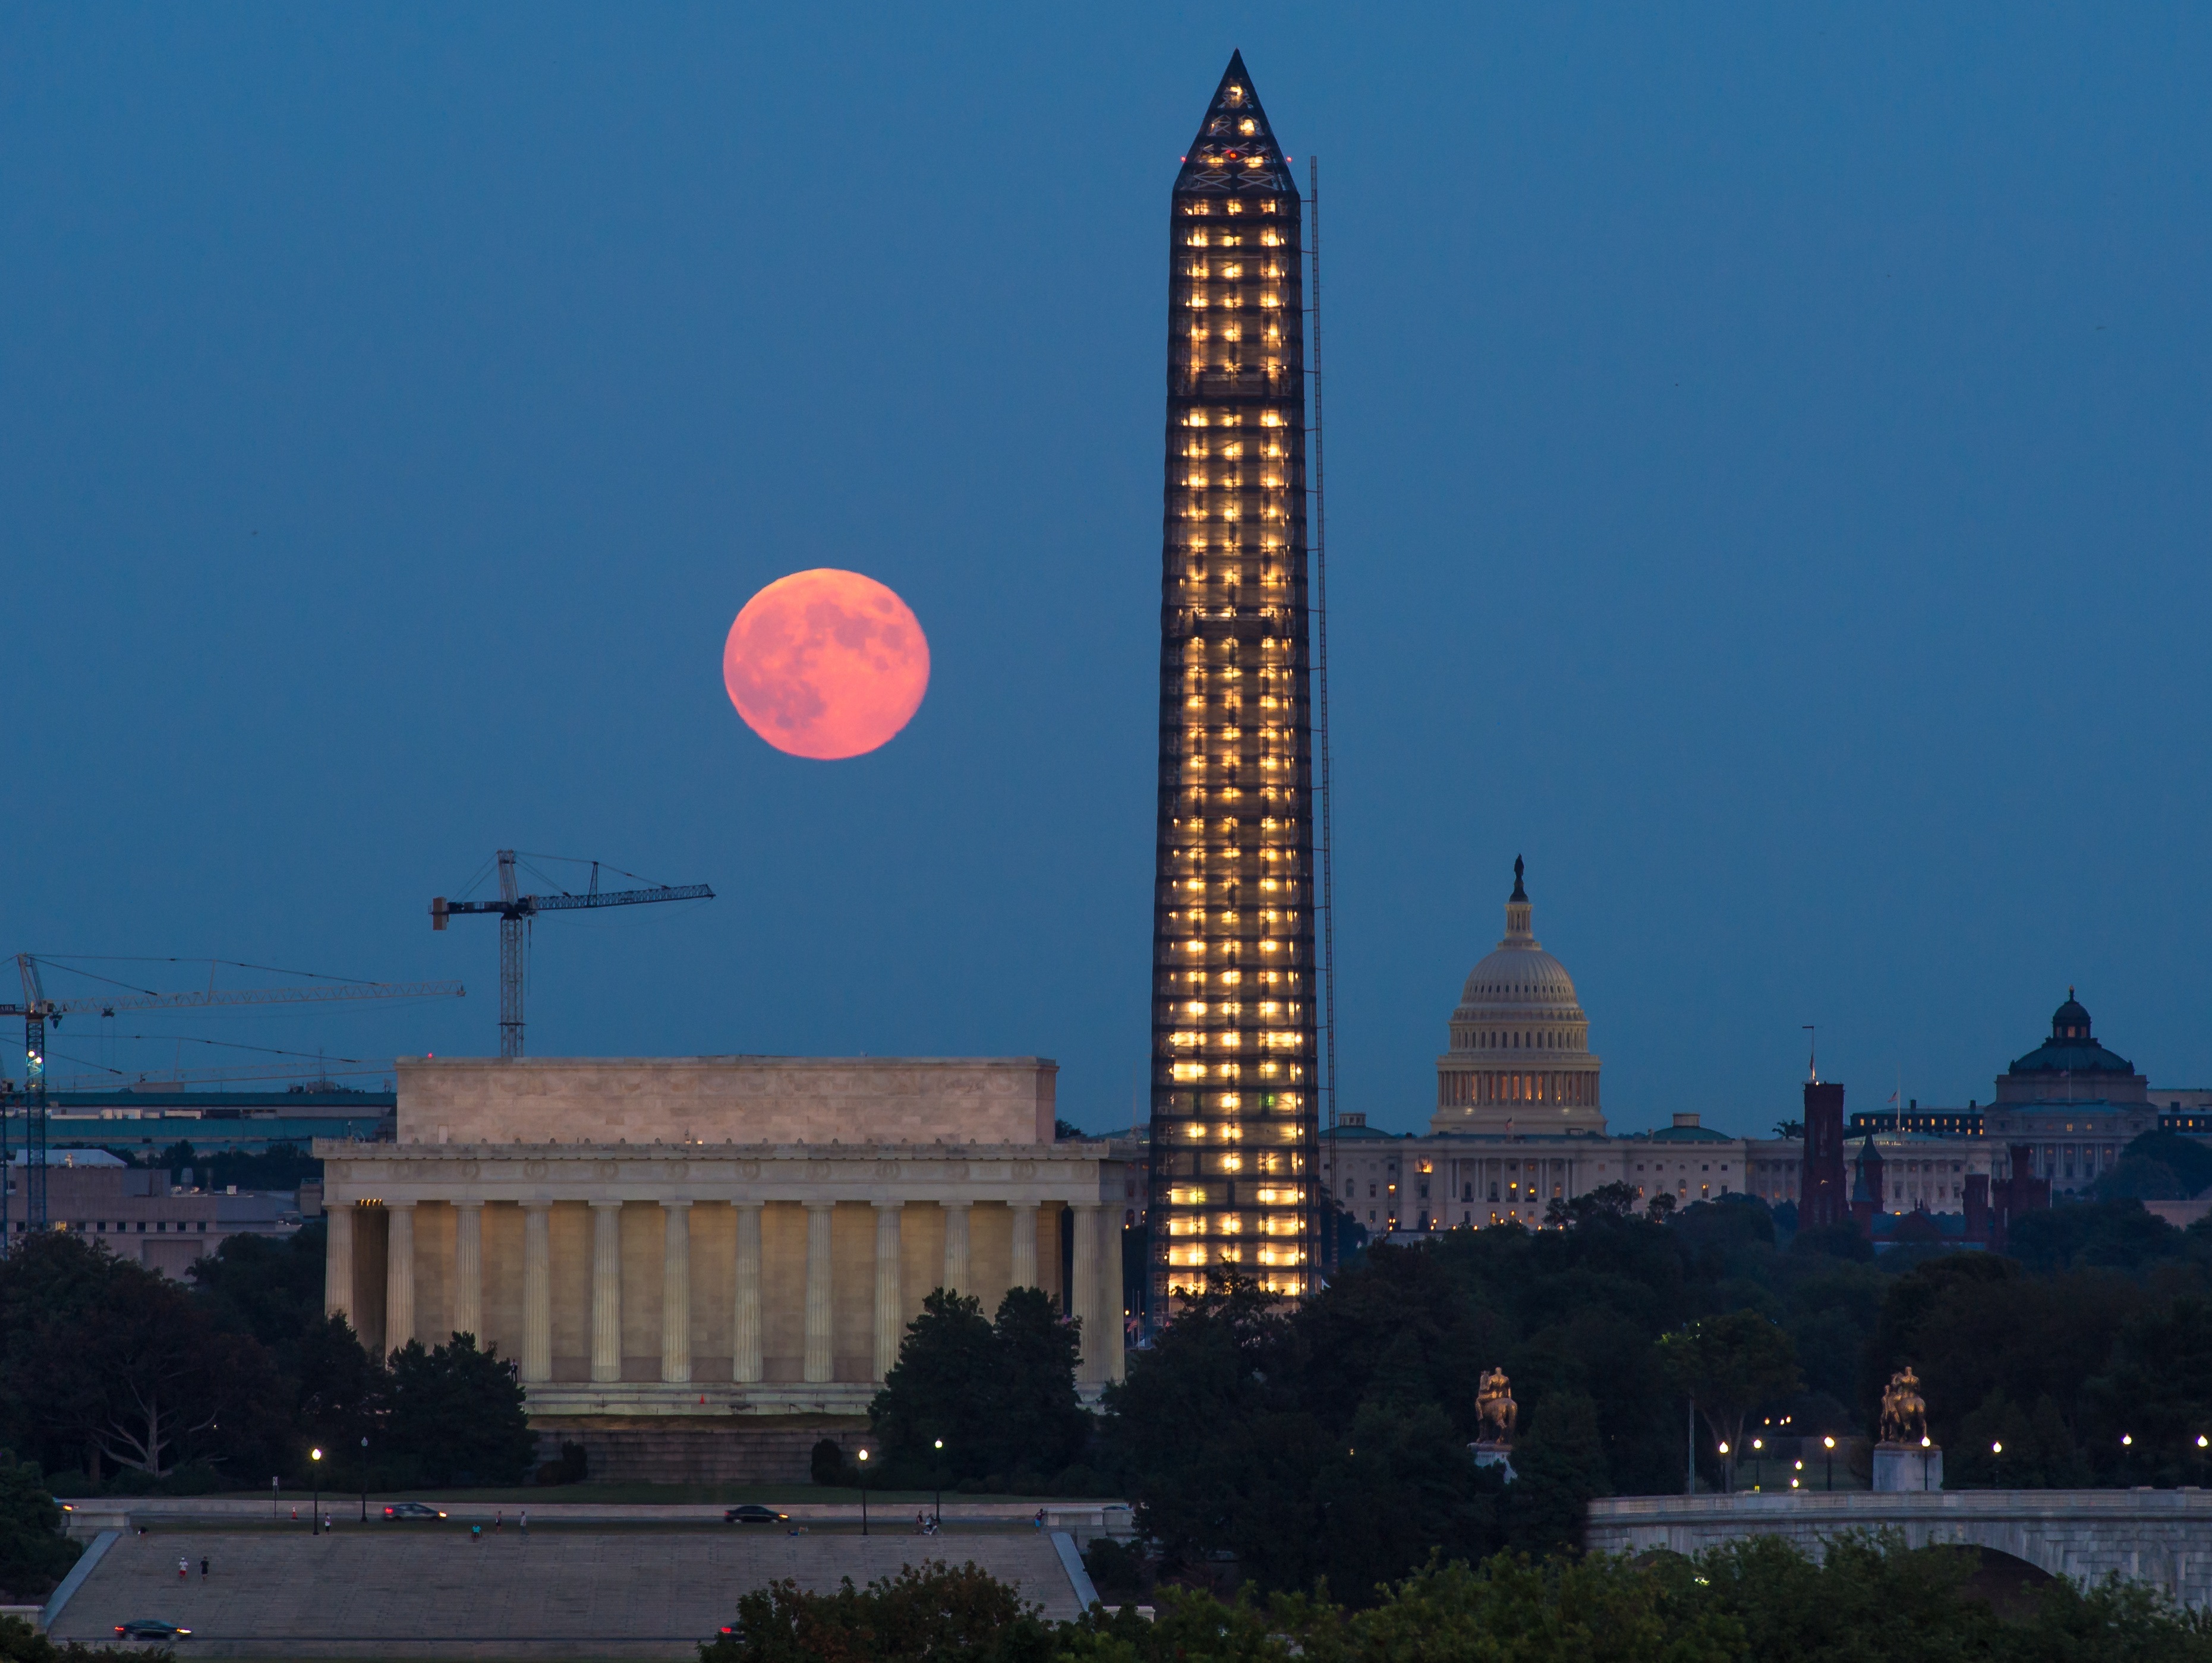
light, glowing, skyline, night, city, skyscraper, cityscape, downtown, dusk, evening, tower, usa, america, landmark, dc, washington monument, clouds, full, bright, obelisk, supermoon, perigee, lincoln memorial, district of columbia